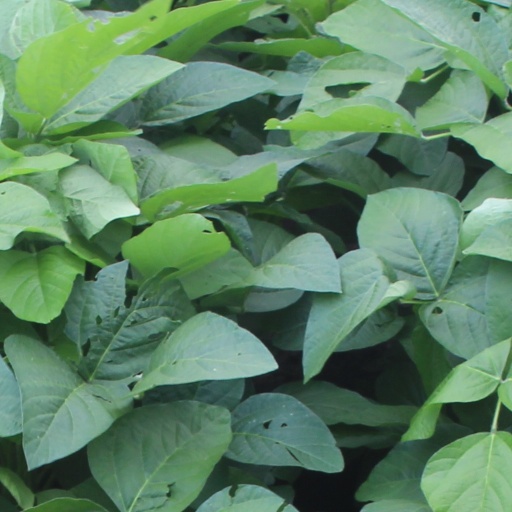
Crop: soybean